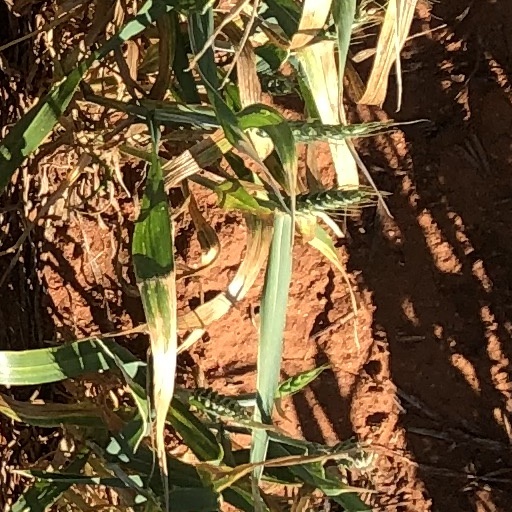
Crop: wheat